Christiaan Huygens

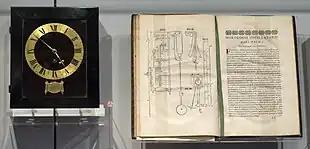
Spring-driven pendulum clock, designed by Huygens and built by Salomon Coster (1657), with a copy of the "Horologium Oscillatorium" (1673), at Museum Boerhaave, Leiden

Huygens had earlier completed a manuscript in the manner of Archimedes's "On Floating Bodies" entitled "De Iis quae Liquido Supernatant" ("About parts floating above liquids"). It was written around 1650 and was made up of three books. Although he sent the completed work to Frans van Schooten for feedback, in the end Huygens chose not to publish it, and at one point suggested it be burned. Some of the results found here were not rediscovered until the eighteenth and nineteenth centuries.